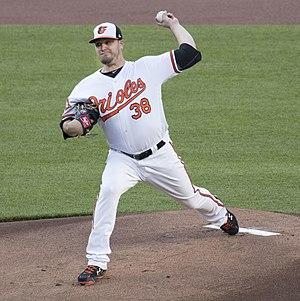
Wade Miley est un lanceur gaucher des Orioles de Baltimore de la Ligue majeure de baseball.